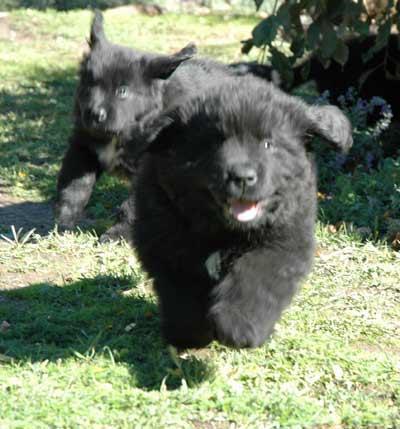
Newfoundland